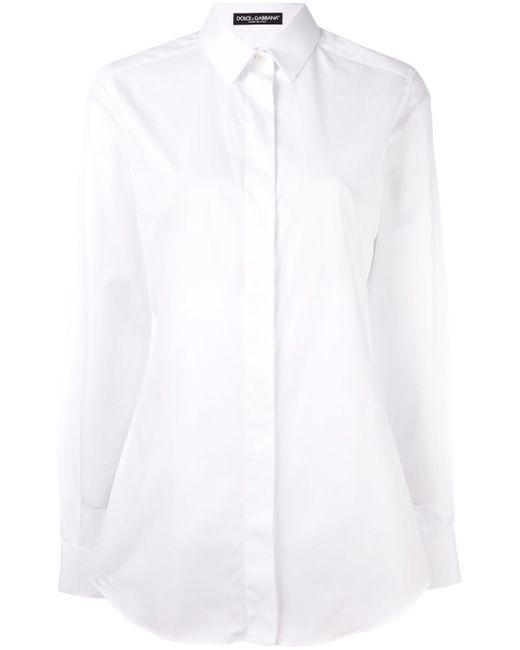
Weißes Satin-Langarmhemd für Damen